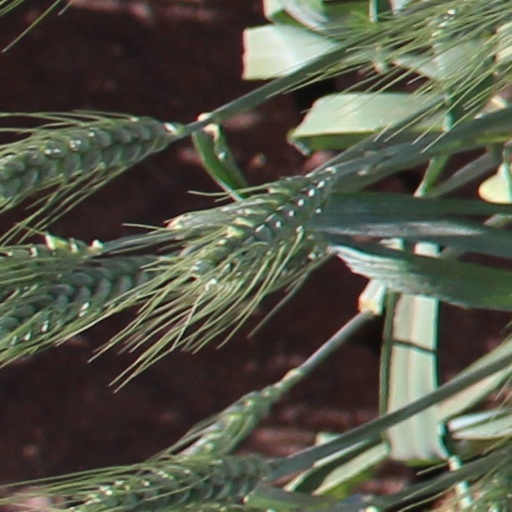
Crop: wheat